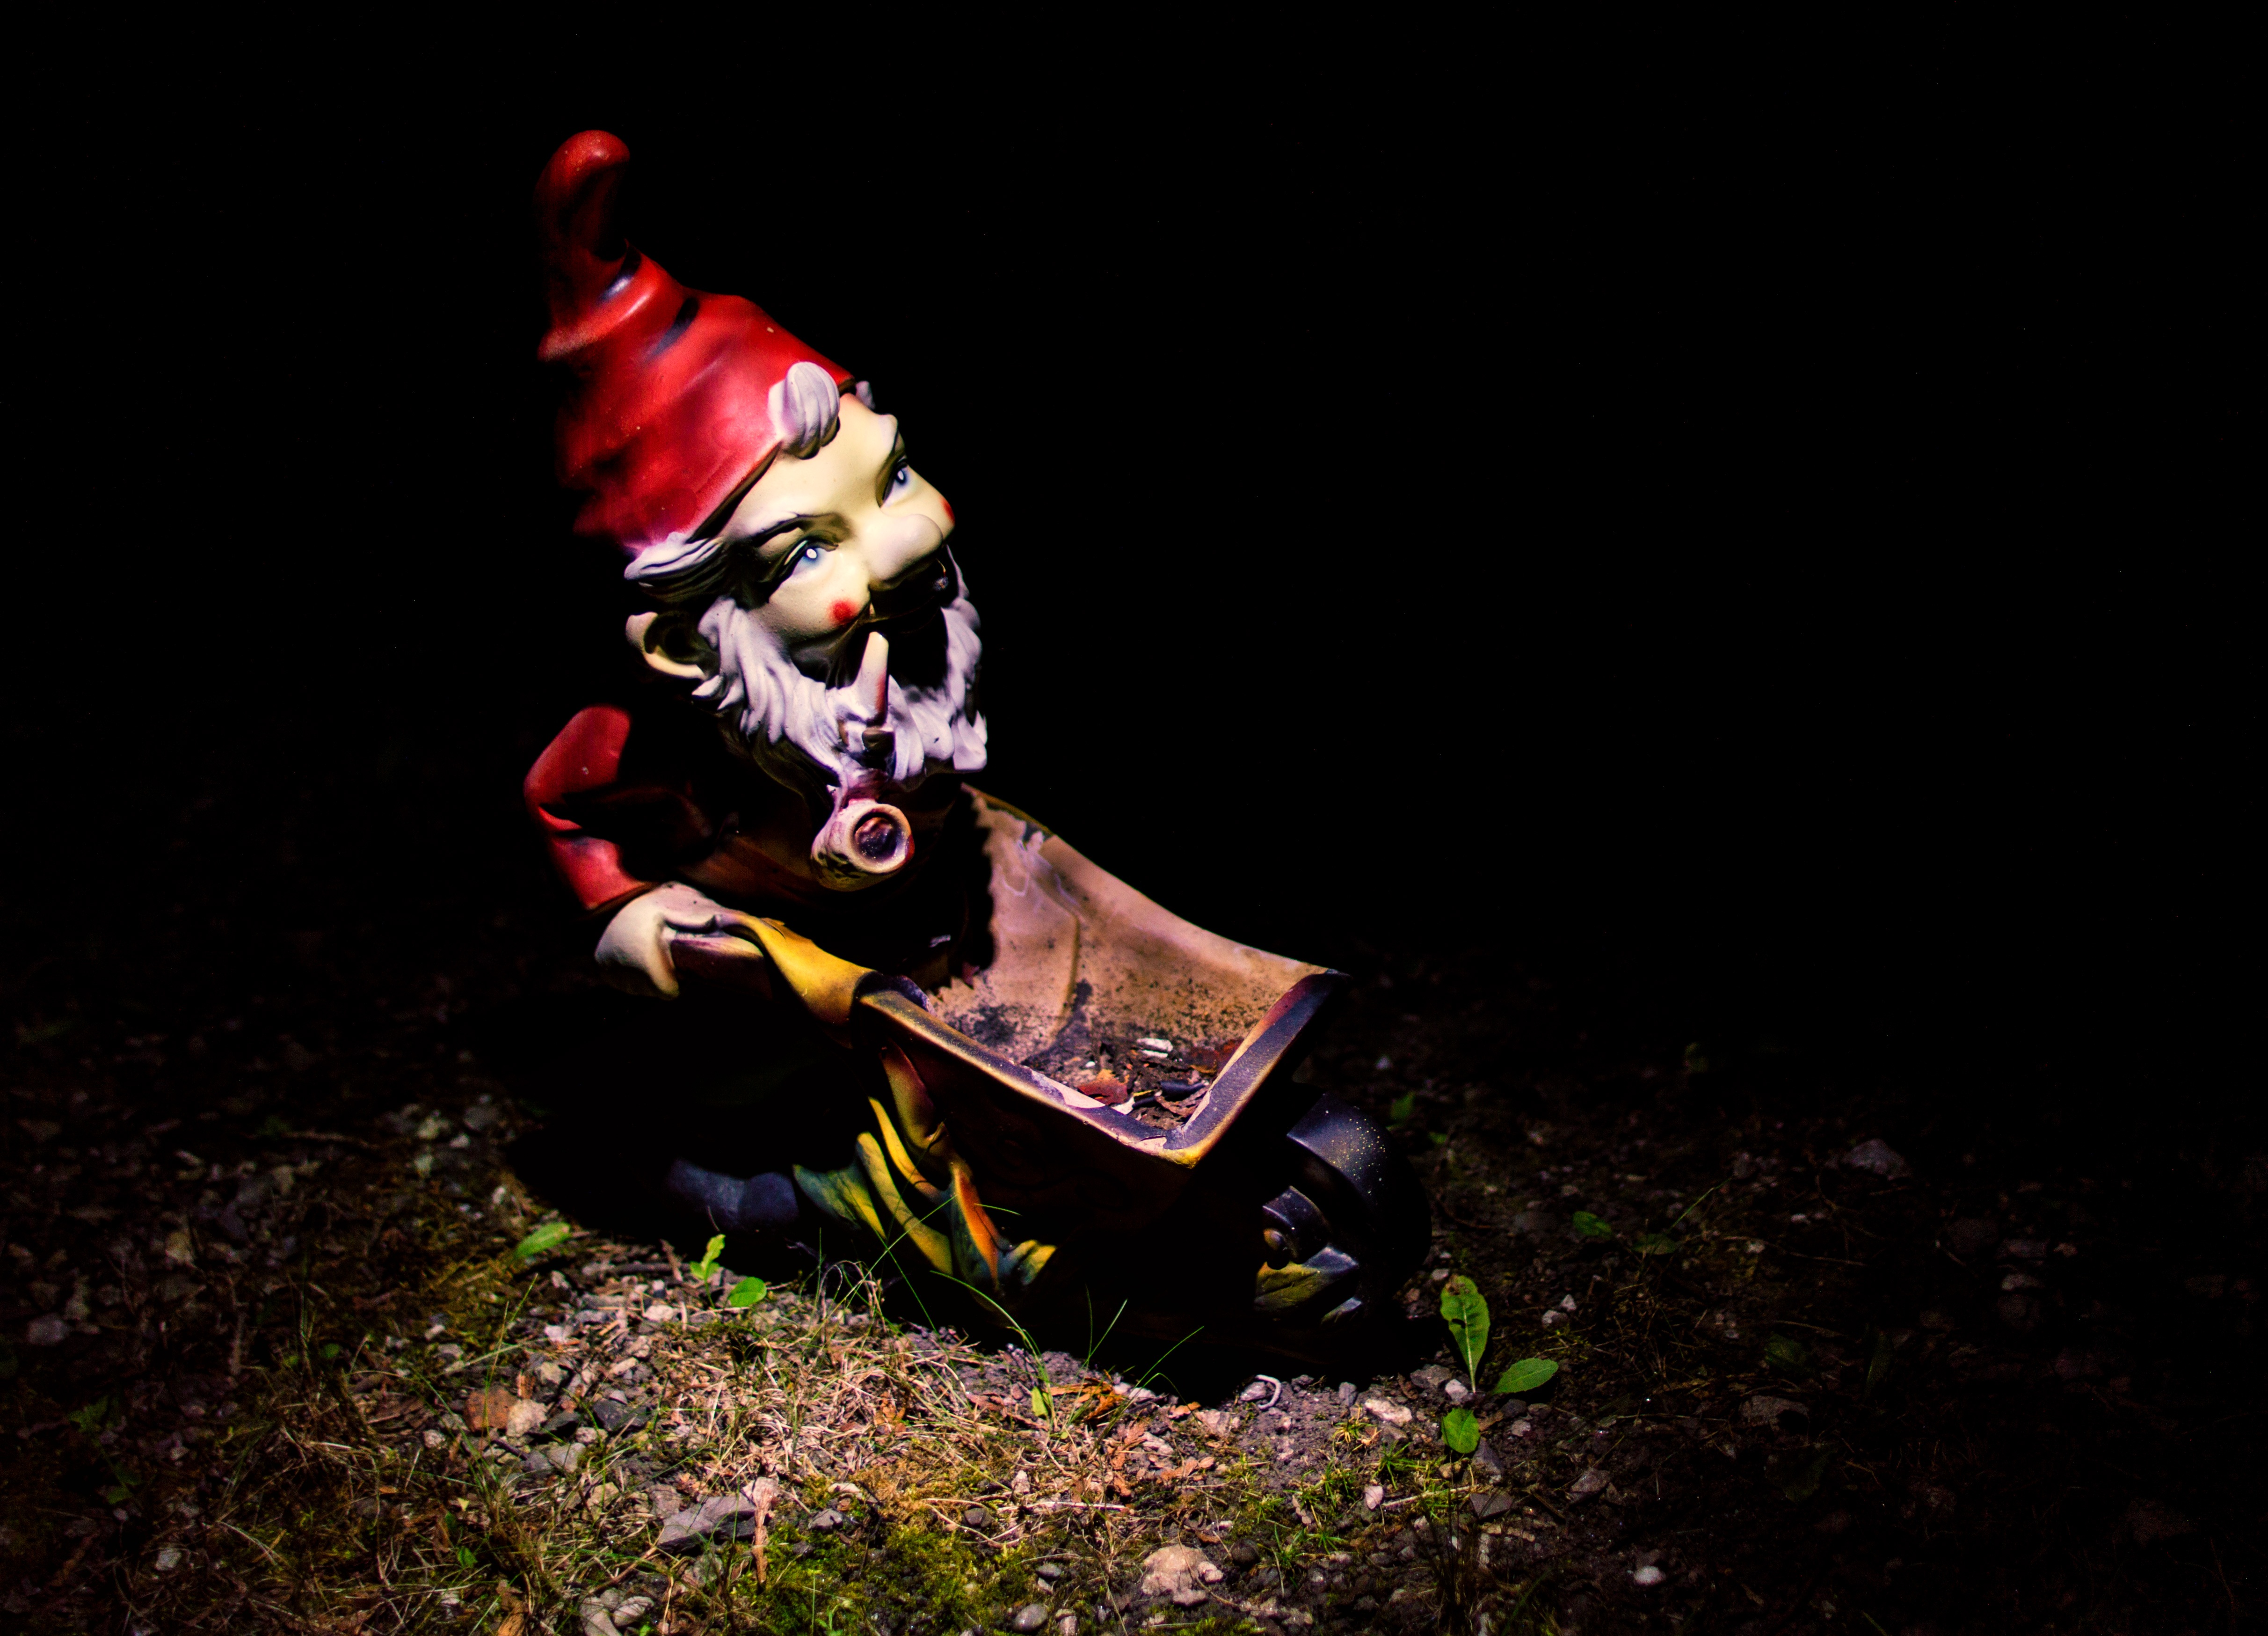
night, decoration, darkness, garden, little, dwarf, gnome